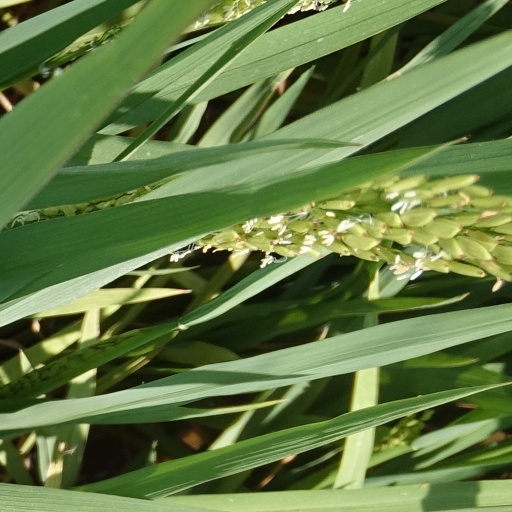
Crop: rice